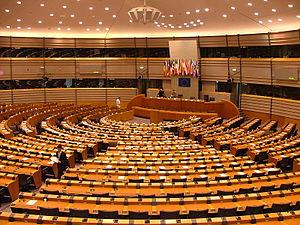
L'espace Léopold, le siège du Parlement européen à Bruxelles. Chambre principale du Parlement.
Ana Mato Adrover [ˈana ˈmato aðɾoˈβɛɾ] est une femme politique espagnole, membre du Parti populaire, née le 24 septembre 1959 à Madrid.
Une directive est un acte normatif pris par les institutions de l'Union européenne. Avec les règlements, les décisions et les recommandations, les directives communautaires font partie du droit dérivé de l'Union européenne.
Le Parlement européen est l'organe parlementaire de l'Union européenne élu au suffrage universel direct. Il partage avec le Conseil de l'Union européenne le pouvoir législatif de l'Union européenne.